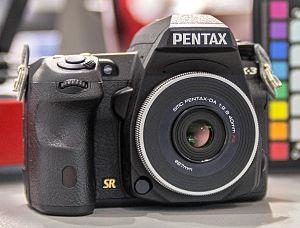
Le Pentax K-3 est un appareil photographique reflex numérique de 24,35 mégapixels, mis sur le marché en 2013.